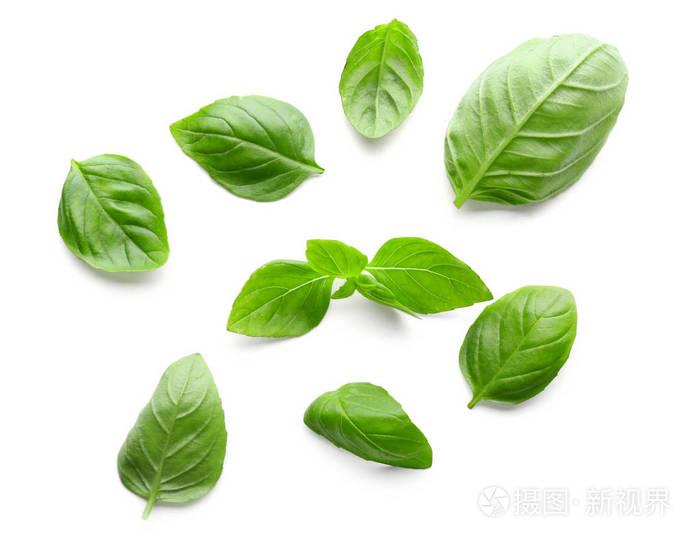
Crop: unknown
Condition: basil